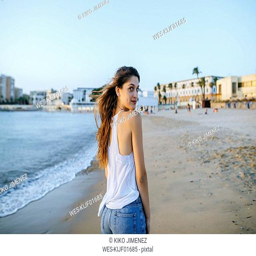
portrait of young woman walking on the beach